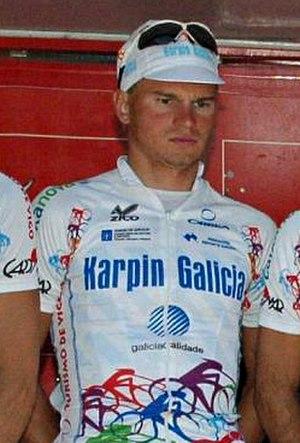
Edouard Alekseïevitch Vorganov, né le 7 décembre 1982 à Voronej, est un coureur cycliste russe, membre de l'équipe Minsk CC.